The Bondage of Fear

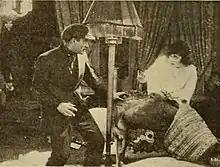

The Bondage of Fear is a 1917 American silent drama film directed by Travers Vale and starring Ethel Clayton, Edward Kimball, and John Bowers.